Columbia University

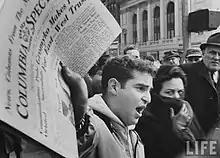
Copies of the "Columbia Daily Spectator" being sold during the 1962–1963 New York City newspaper strike

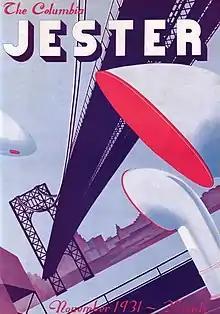
The Art Deco cover of the November 1931 edition of the "Jester", celebrating the opening of the George Washington Bridge

The "Columbia Daily Spectator" is the nation's second-oldest continuously operating daily student newspaper. "The Blue and White" is a monthly literary magazine established in 1890 that discusses campus life and local politics. "Bwog", originally an offshoot of "The Blue and White" but now fully independent, is an online campus news and entertainment source. "The Morningside Post" is a student-run multimedia news publication.